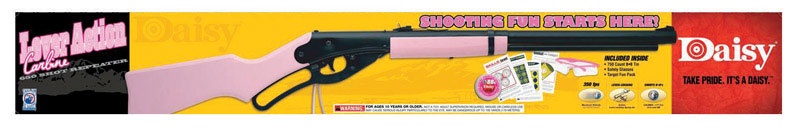
PINK BB GUN SHOOTING KIT
Automatic Safety: Yes Brand Name: Daisy Five Shot Repeater: Fixed Barrel: Length: 34.5 Number in Package: 1 Open Sights Included: Pellet Size: 0.177 Pellet Weight: Product Type: BB Gun Rubber Butt Plate: Single Shot: Spring Piston: Two Stage Trigger: Velocity: 350 Weight: 2.25 Power Source: Color: Pink Height: Packaging Type: Boxed Width: Sub Brand:
Brand: DAISY OUTDOOR PRODUCTS
Category: Sporting Goods > Outdoor Recreation > Hunting & Shooting > BB Guns & Accessories > BB Guns